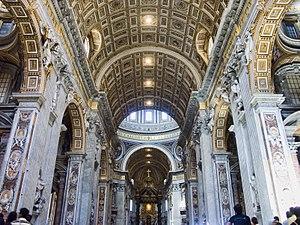
La basilique Saint-Pierre est le plus important édifice religieux du catholicisme. Elle est située au Vatican, sur la rive droite du Tibre, et sa façade s'ouvre sur la place Saint-Pierre.